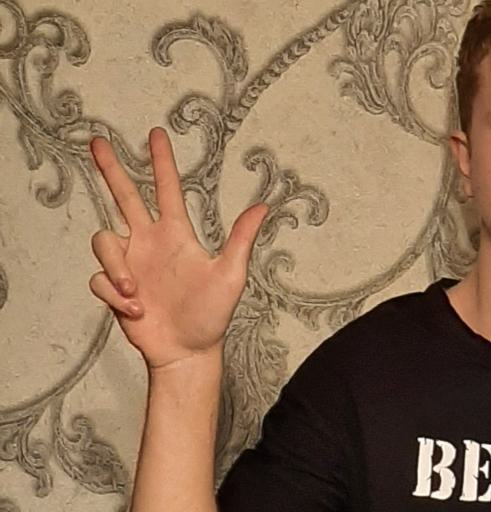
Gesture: three2